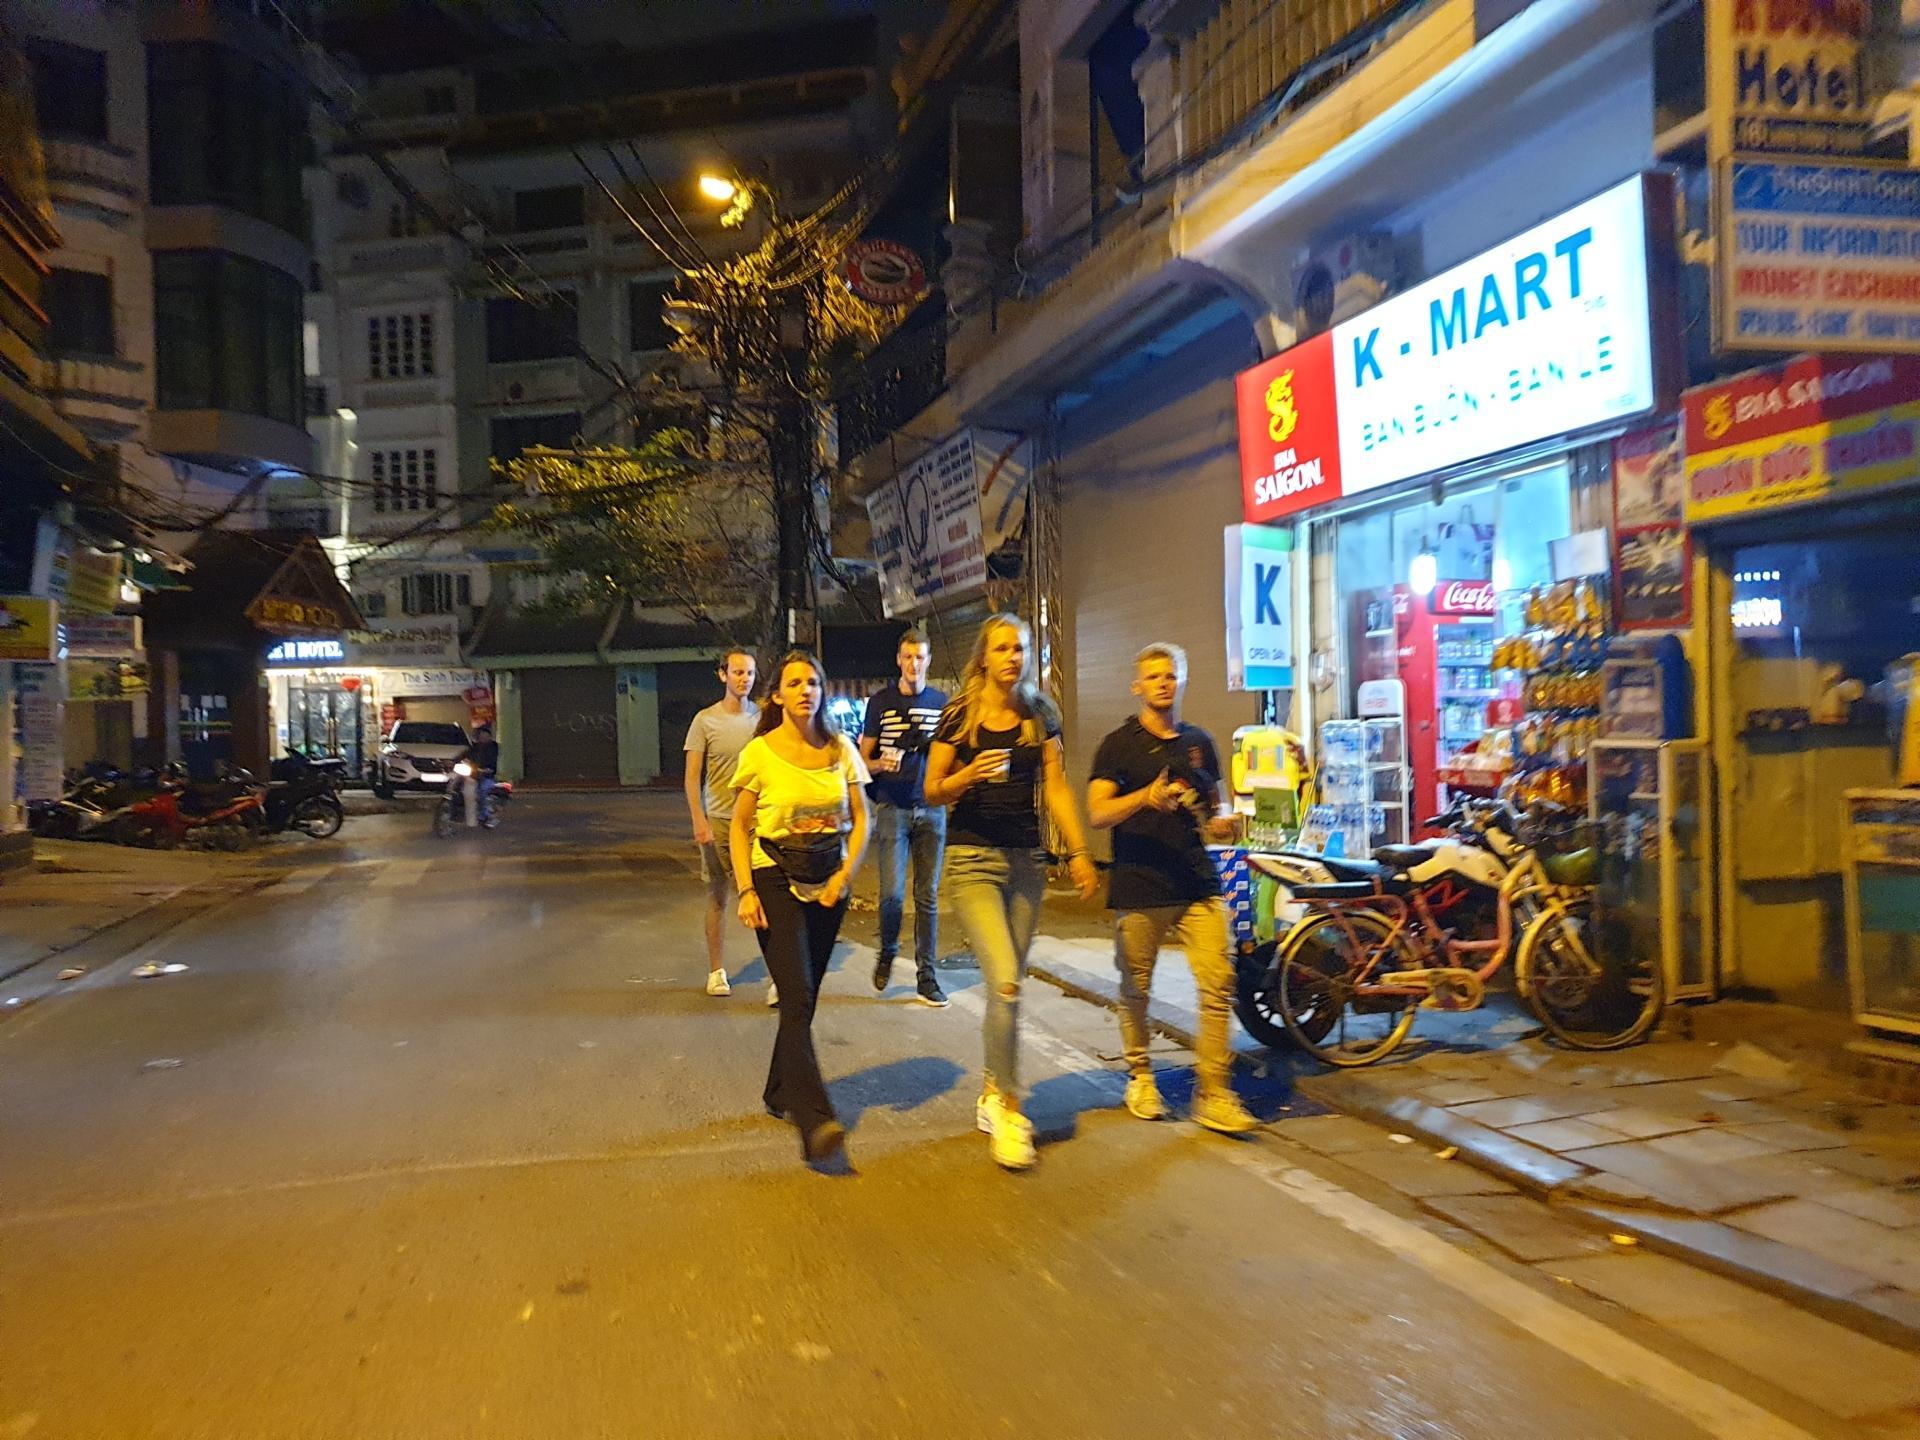
có năm người đang xuất hiện ở bên lề đường